Battle of Leliefontein

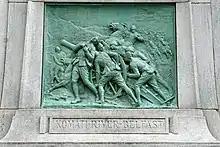
Depiction of the Battle of Leliefontein on the Boer War Memorial in Montreal

The Battle of Leliefontein (also known as the Battle of Witkloof) was an engagement between British-Canadian and Boer forces during the Second Boer War on 7 November 1900, at the Komati River south of Belfast at the present day Nooitgedacht Dam.